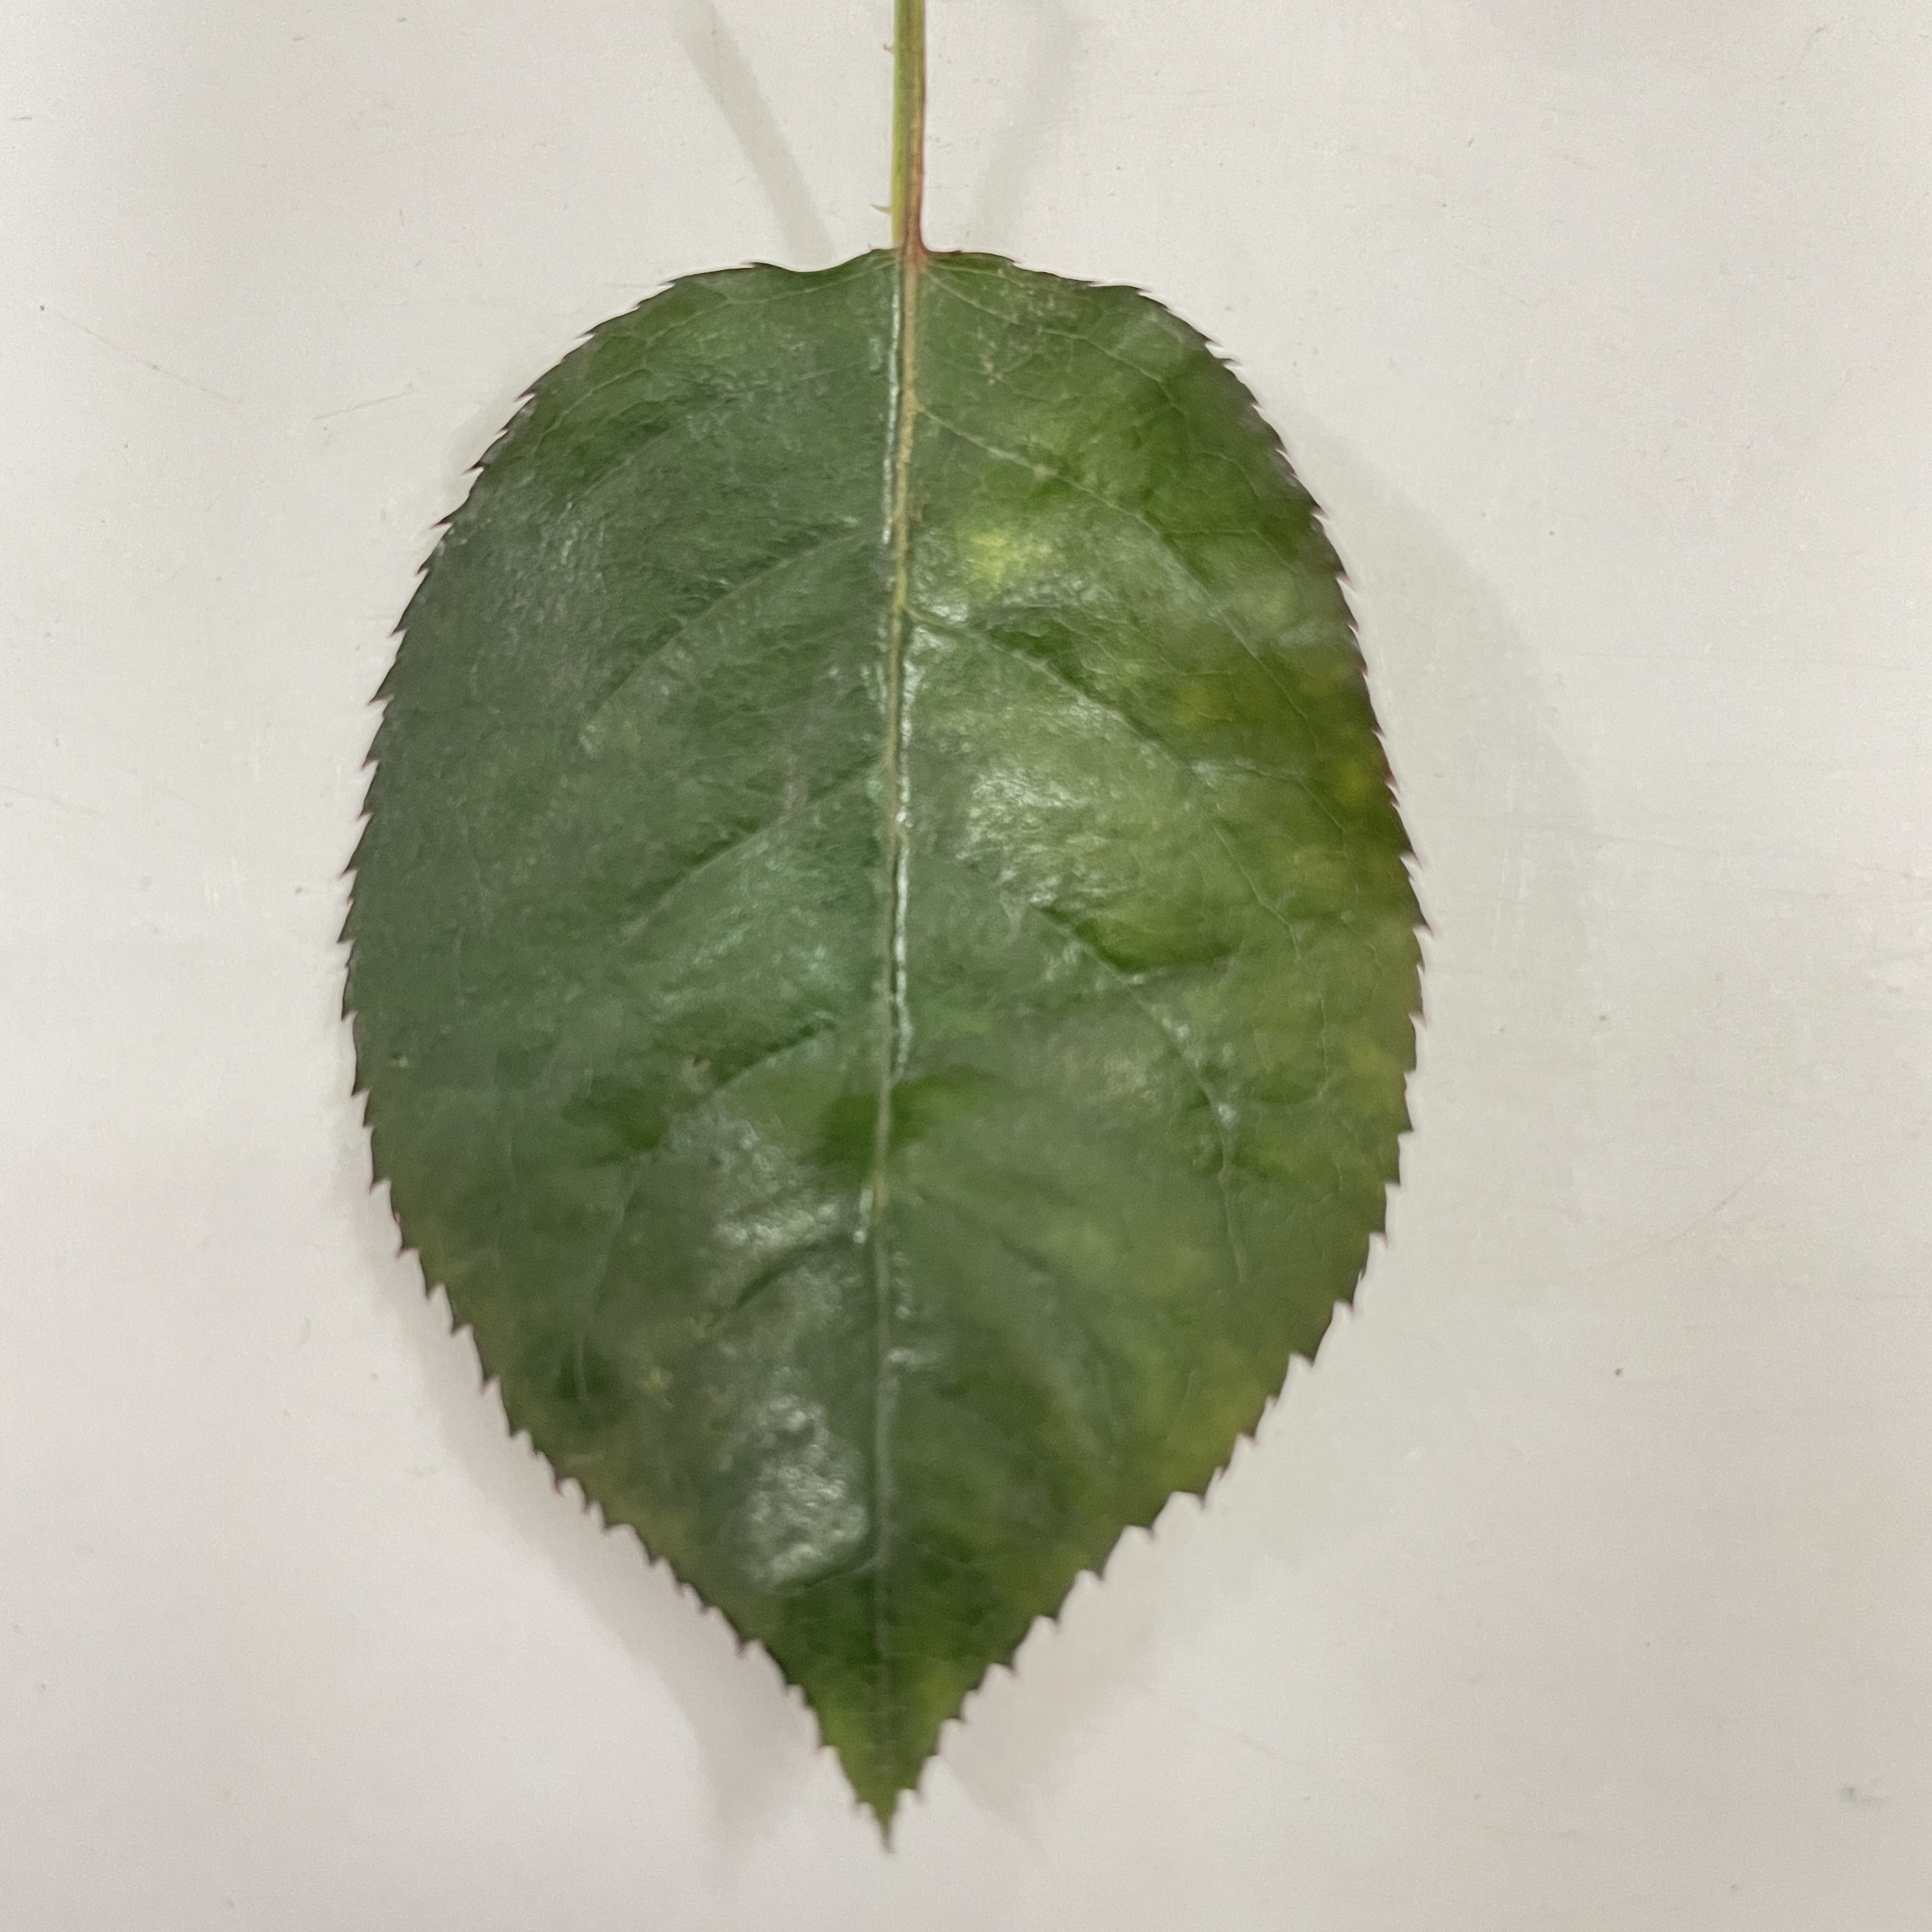
Label: Healthy Leaf